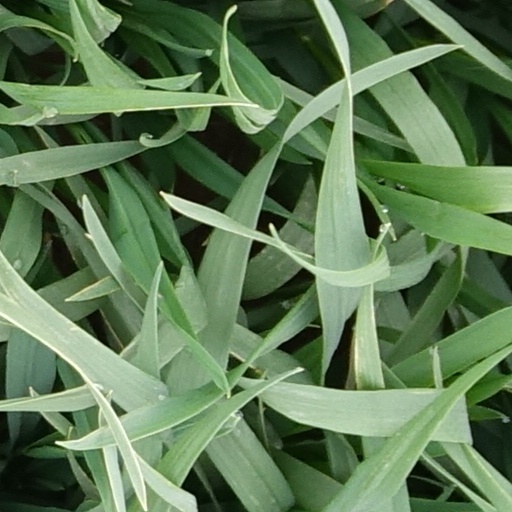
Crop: wheat